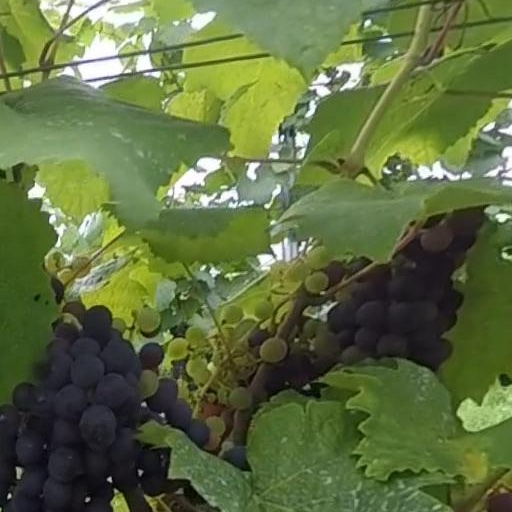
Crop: grape